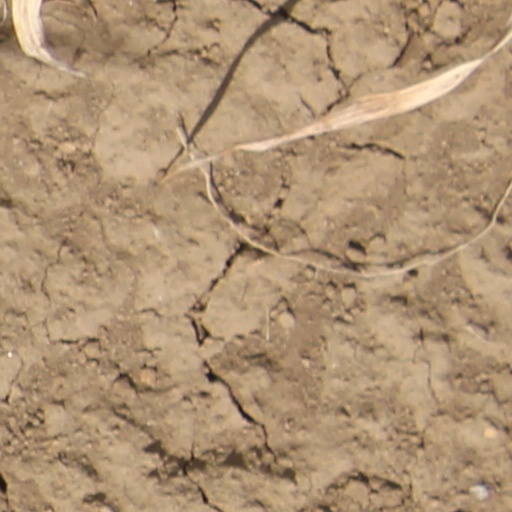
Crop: wheat